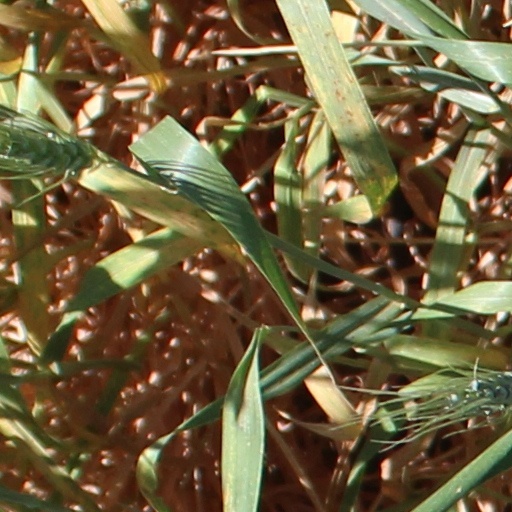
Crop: wheat